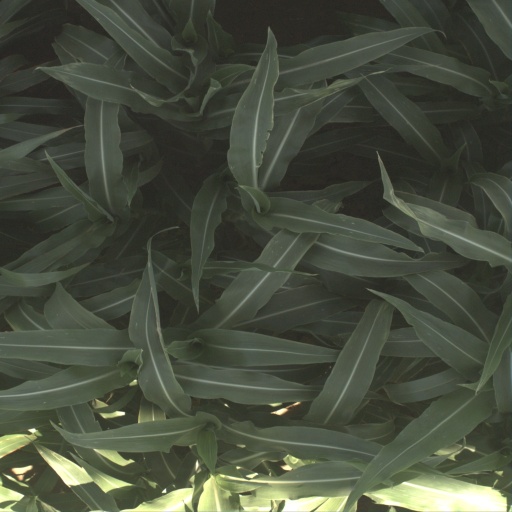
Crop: sorghum